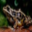
Label: frog